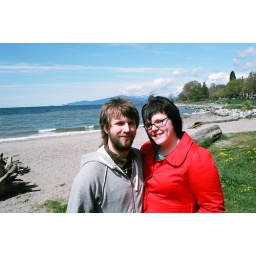
Kyle and I on a beach near Denman street in Vancouver. my hair is doing crazy things!